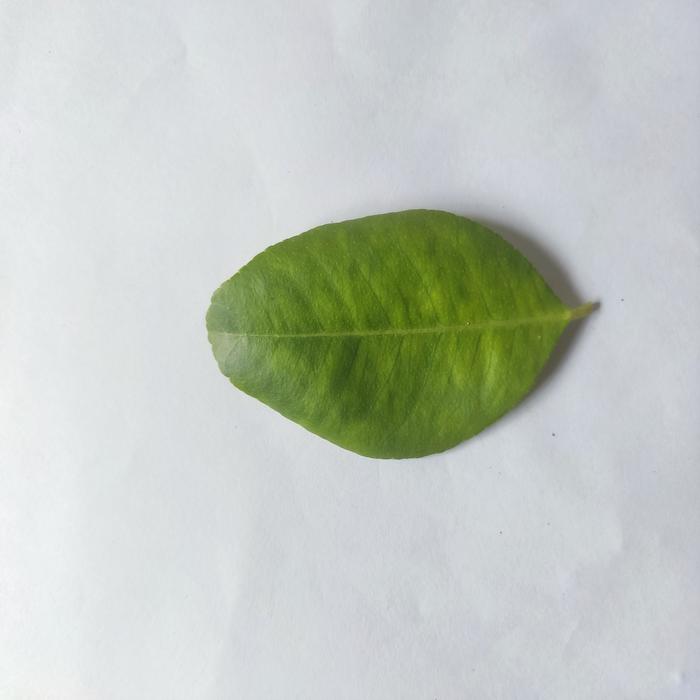
Crop: Lemon
Leaf condition: Citrus